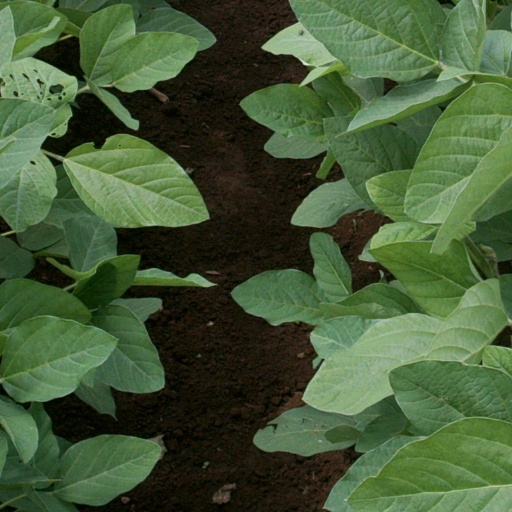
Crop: soybean